Decentralization

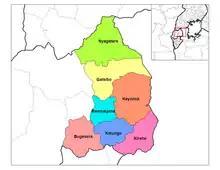
East Province, Rwanda, created in 2006 as part of a government decentralization process

Those studying the goals and processes of implementing decentralization often use a systems theory approach, which according to the United Nations Development Programme report applies to the topic of decentralization "a whole systems perspective, including levels, spheres, sectors and functions and seeing the community level as the entry point at which holistic definitions of development goals are